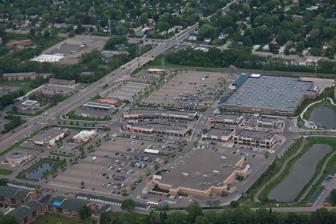
Building: Silver Lake Village
Country: United States of America
Year built: 1961
This article is about a demolished mall in St. Anthony Village, Minnesota. For the mall in Rochester, Minnesota, see Apache Mall . Shopping mall in Saint Anthony, Minnesota Silver Lake Village Location Saint Anthony , Minnesota Coordinates 45°02′20″N 93°13′16″W / 45.038936°N 93.221010°W / 45.038936; -93.221010 Address 3800 Silver Lake Road, St. Anthony, MN Opening date 1961 Closing date 2004 (demolished April 2004) Developer Apache Corporation Owner Stierling Organization Architect Willard Thorsen No. of stores and services over 60 No. of anchor tenants 1 Total retail floor area 530,800 square feet (49,310 m 2 ) (Apache Plaza) 166,812 square feet (15,497.3 m 2 ) (Silver Lake) Public transit access Metro Transit Website Apache Plaza tribute page on Facebook Aerial view of Silver Lake Village Silver Lake Village is a mixed-use development in the city of St. Anthony, Minnesota , United States. It was constructed beginning in 2004 as a $150 million plan to replace Apache Plaza , an aging enclosed mall. Its design is meant to resemble a "walkable community", as its development includes housing, shopping, dining, and other services. Its name is derived from Silver Lake, located just north of the development, and from St. Anthony's nickname of "St. Anthony Village". Silver Lake Village is located along Silver Lake Road, north of 37th Ave NE. It is served by Metro Transit routes 4, 25, and 801. History Apache Plaza has historic significance because it was one of the first enclosed malls in the US, opening in 1961. It was the second such center in the state of Minnesota, after Southdale . Its design, by architect Willard Thorsen, was state-of-the-art at the time. Apache had a spacious center court with a hyperbolic paraboloid roof ( hyperboloid structure ). The paraboloids were concrete shells, shaped like an inverted umbrella. Ten of these paraboloids made up the roof of the center court, which was ringed with Mondrian -inspired clerestory windows. The mall had more than 60 stores at its height, as well as a large monthly indoor antiques and collectables show and a bowling alley in the basement. In the early 1970s, the mall was still thriving, despite the opening of nearby Rosedale . The larger mall would contribute to the Apache's decline, with the relocation of the Apache's anchor stores to Rosedale. The decline of Apache In the early 1980s, Apache underwent a major renovation, only to have its south end damaged by a tornado on 26 April 1984. Three days after the tornado, a major snowfall covered the area.  Since it was spring, the snow quickly melted, flooding twister-damaged areas of the mall.  The damage was repaired, and the mall re-opened on 15 November. Some of the original charm was lost, as the multi-colored clerestory windows around the center court were replaced with colorless glass. In the early 1990s, tenants began leaving the mall in droves. Herberger's opened at Apache in 1987, saving the center from demolition for 17 years. By 2000, the mall was nearly empty, but still open to mall-walkers. Around this time, Apache Plaza was voted as the "best place to dump someone" in the Twin Cities by the local alternative weekly City Pages . Apache was scheduled for demolition in April 2004. The final days saw the mall host a "Bulldozer Bash." This was intended to kick off plans for its successor development, Silver Lake Village, a mixed-use development . However, the majority of the people at the event were not there to celebrate the new shopping center, but came to share Apache memories and mourn the loss of what was once the center of their community. Housing Silver Lake Village has a number of choices, including traditional apartments, condominiums, and cottage-style homes. Most of this housing is new construction since 2004, but some properties, such as the Equinox Apartments, were constructed in the 1970s in the era of the Apache Plaza. In March 2020, The Doran Group began a project of revitalizing the site of a vacant Walmart located within the complex. The project, named The Ruby Apartments, had construction continue into October 2022, when the first leases and purchases were made. The Ruby has 496 rooms, and brings a modern and urban feel to the complex. Shopping Silver Lake Village, 2006 The center is anchored by Cub Foods supermarket at the north. There are smaller buildings with other stores found in strip malls, including GameStop, Chipotle, Caribou Coffee, Leeann Chin, and Coldstone Creamery. The multi-use area also contains a gas station, bank, doctors office, and small pond with walking path and amphitheater. The city of St. Anthony operates a liquor store in the complex. Walmart closed the Silver Lake Village location shortly after the new SuperCenter opened in neighboring Roseville . Demolition of the existing Walmart building occurred in 2020. Dining Silver Lake Village is also home to various restaurants. The complex includes Chipotle Mexican Grill, Leeann Chin, and Caribou Coffee. A Culver's is adjacent to the development also. A new restaurant called Steele & Hops opened in 2022 and provides the area with modern and classic dishes, as well as a heated patio for outdoor dining. Services Located in the mall are other services, such as a Verizon Wireless retailer, salon, including a number of bank branches and health clinics. Entertainment Salo Park, named in honor of St. Anthony's sister-city of Salo, Finland , is located along the eastern edge of the complex, and its amphitheater is home to summer concerts. There are walking paths located near the park as well. References